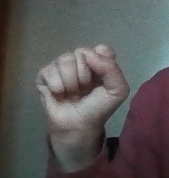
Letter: saad